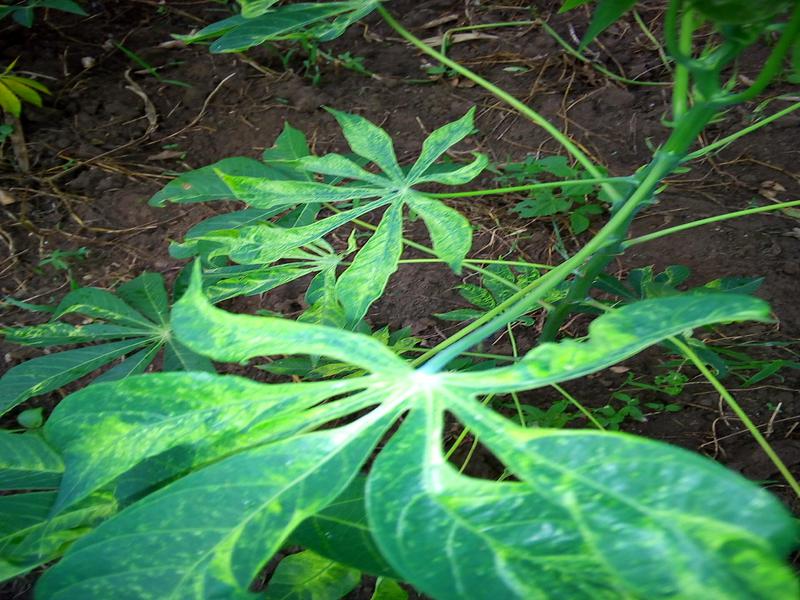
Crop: cassava
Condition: mosaic_disease